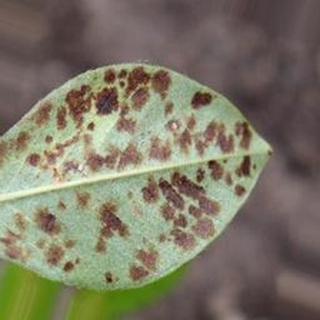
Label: groundnut_rust